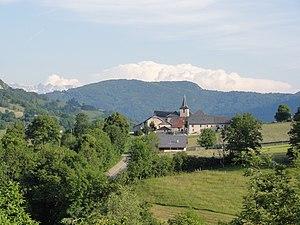
Vue du Nord du chef-lieu de Puygros
Puygros est une commune française située dans le département de la Savoie, en région Auvergne-Rhône-Alpes.